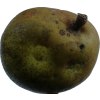
Label: pear